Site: brandenburg
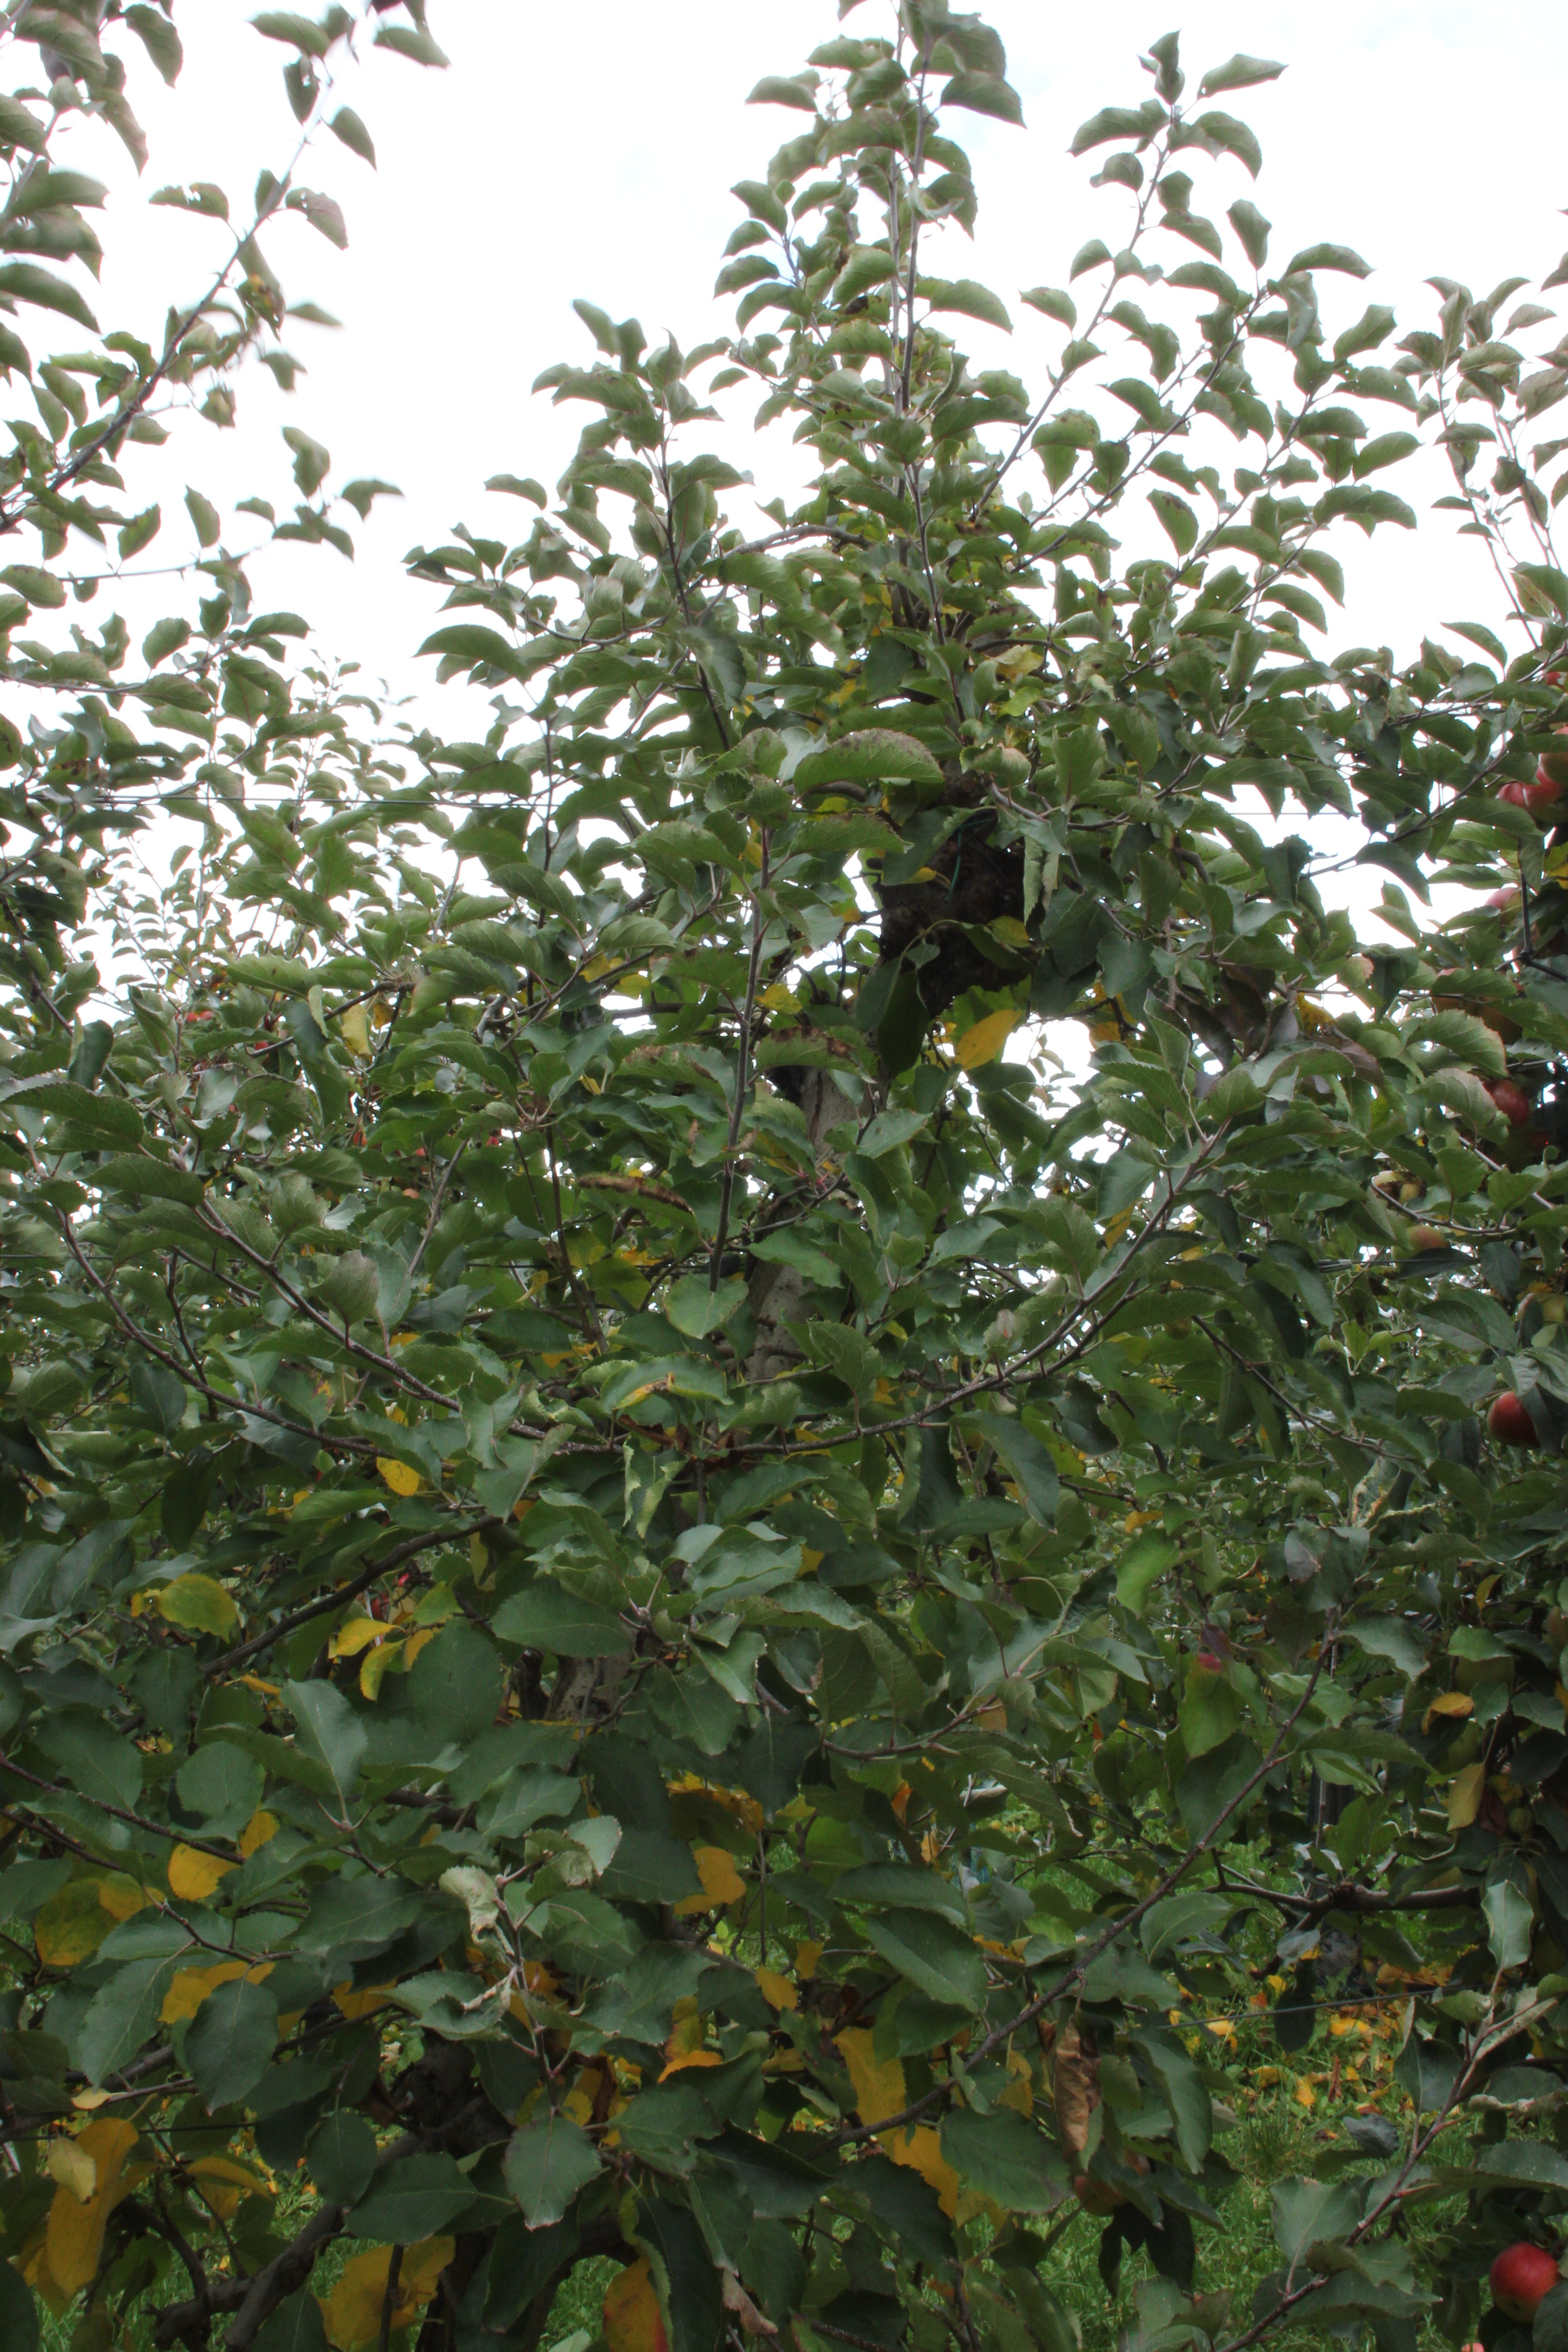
Growth stage (BBCH 91): Senescence, beginning of dormancy